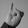
ASL letter: I